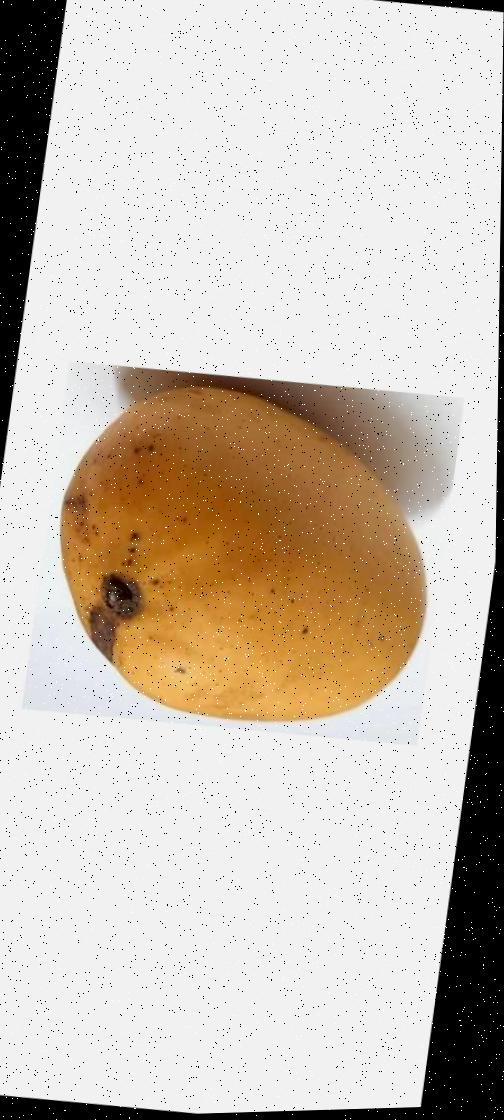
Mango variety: Katimon